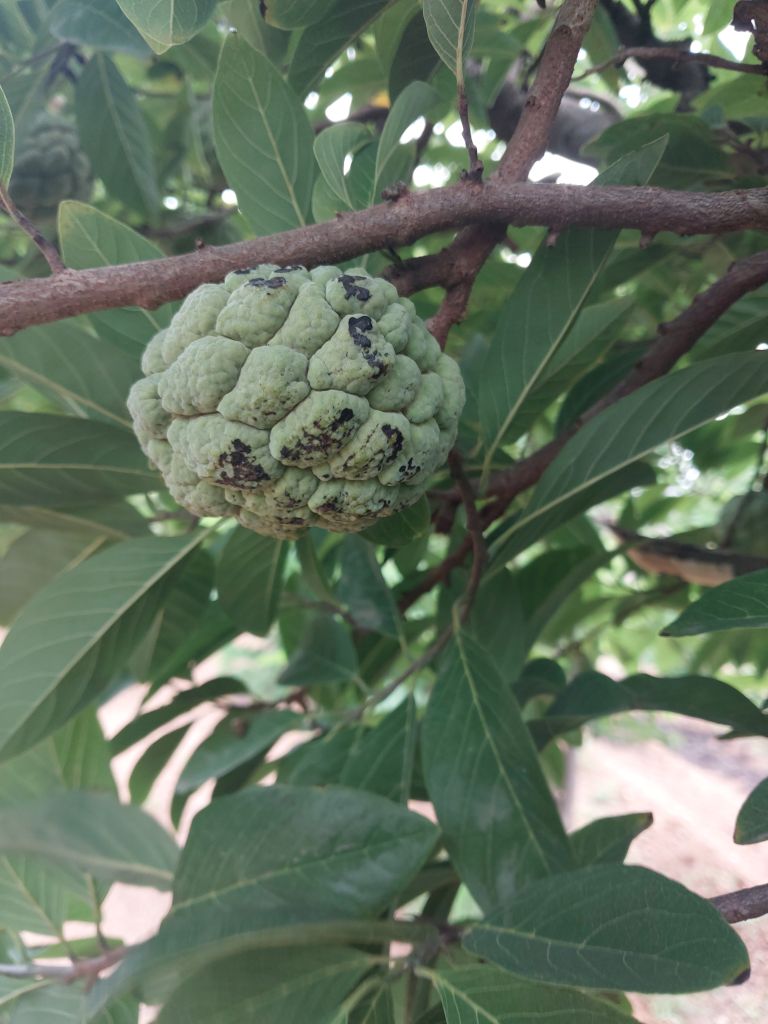
Disease label: Blank Canker